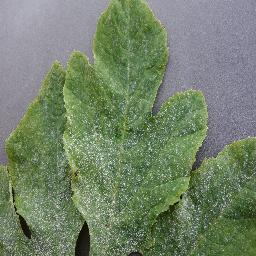
Label: Squash___Powdery_mildew